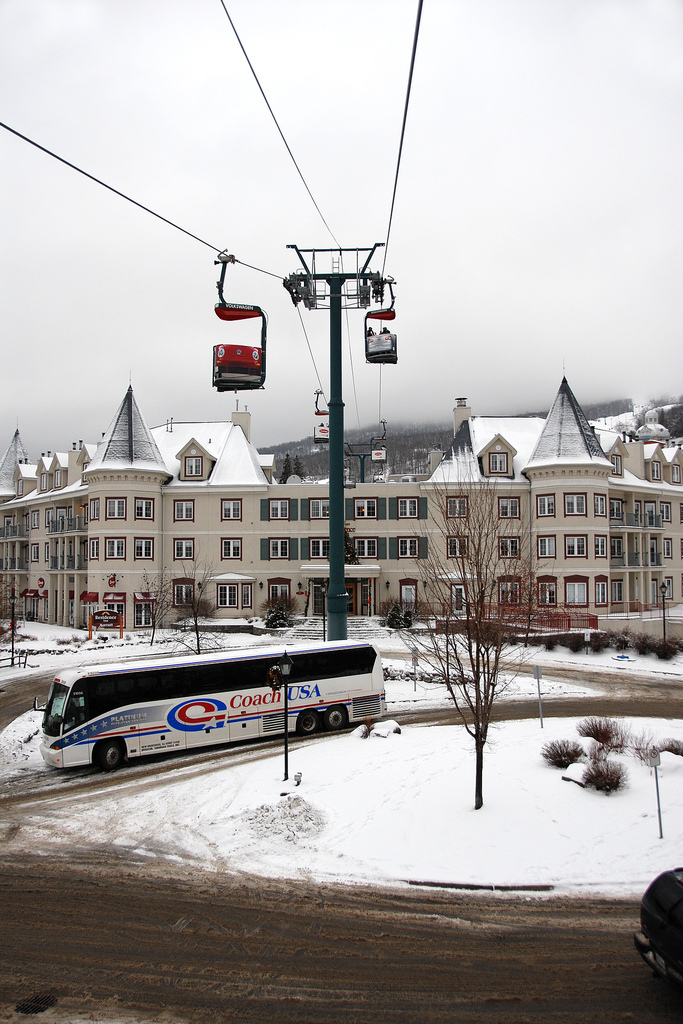
question: どんな天候ですか？
answer: 曇り

question: 季節はいつですか？
answer: 冬

question: バスは何色ですか？
answer: 白色

question: 何台のバスがありますか？
answer: 一台

question: 建物は何階建てですか？
answer: 3階

question: 上空にある乗り物は何ですか？
answer: ゴンドラ

question: どれくらいのゴンドラがありますか？
answer: 4台

question: 建物は何色ですか？
answer: 白色